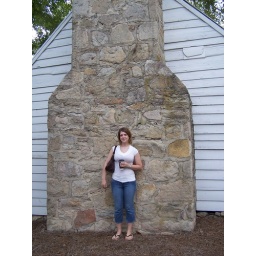
Me standing in front of the giant chimney on the kitchen house.